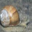
Label: snail